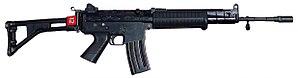
Le Pindad SS-1 est le fusil d'assaut standard des forces armées indonésiennes depuis 1991 et est maintenant remplacé par un modèle conçu localement : le PT Pindad SS-2.